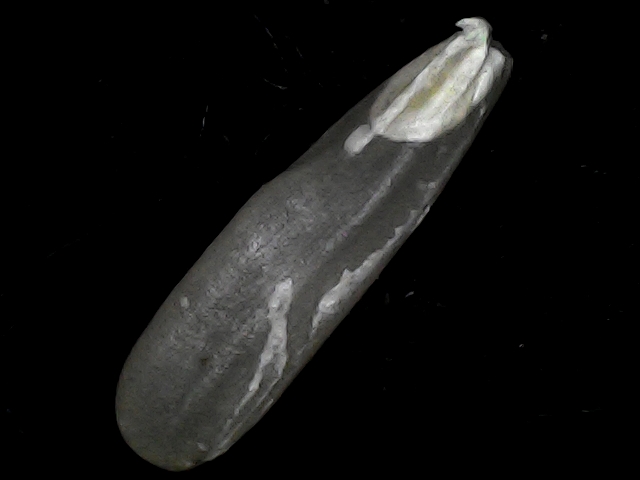
Rice variety: BRRI102